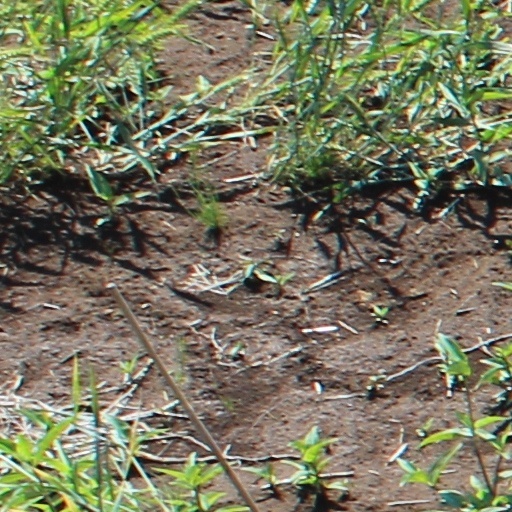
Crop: wheat